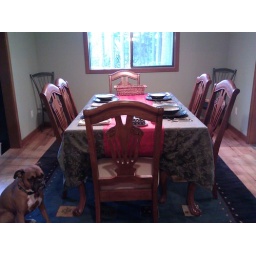
Set the table while waiting for n to finish in the kitchen